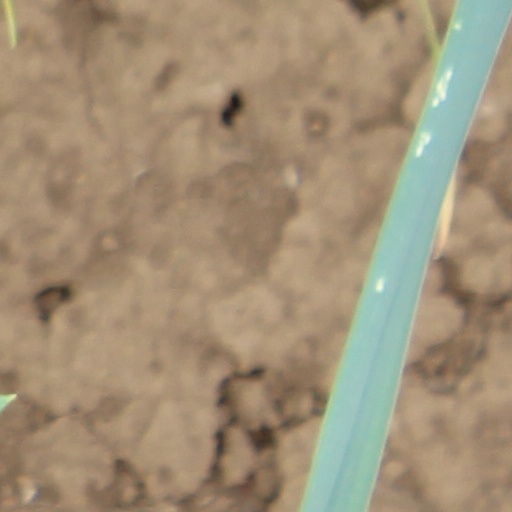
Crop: wheat